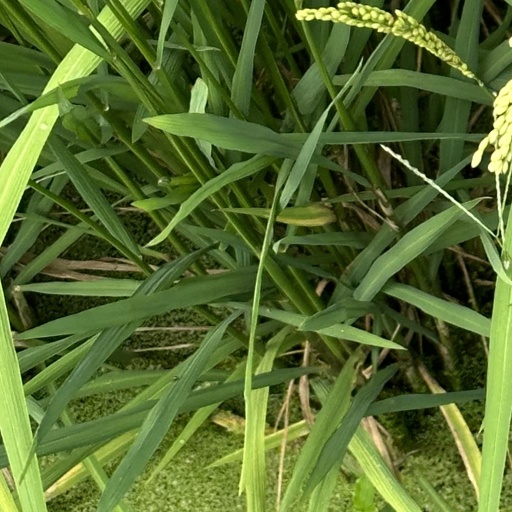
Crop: rice